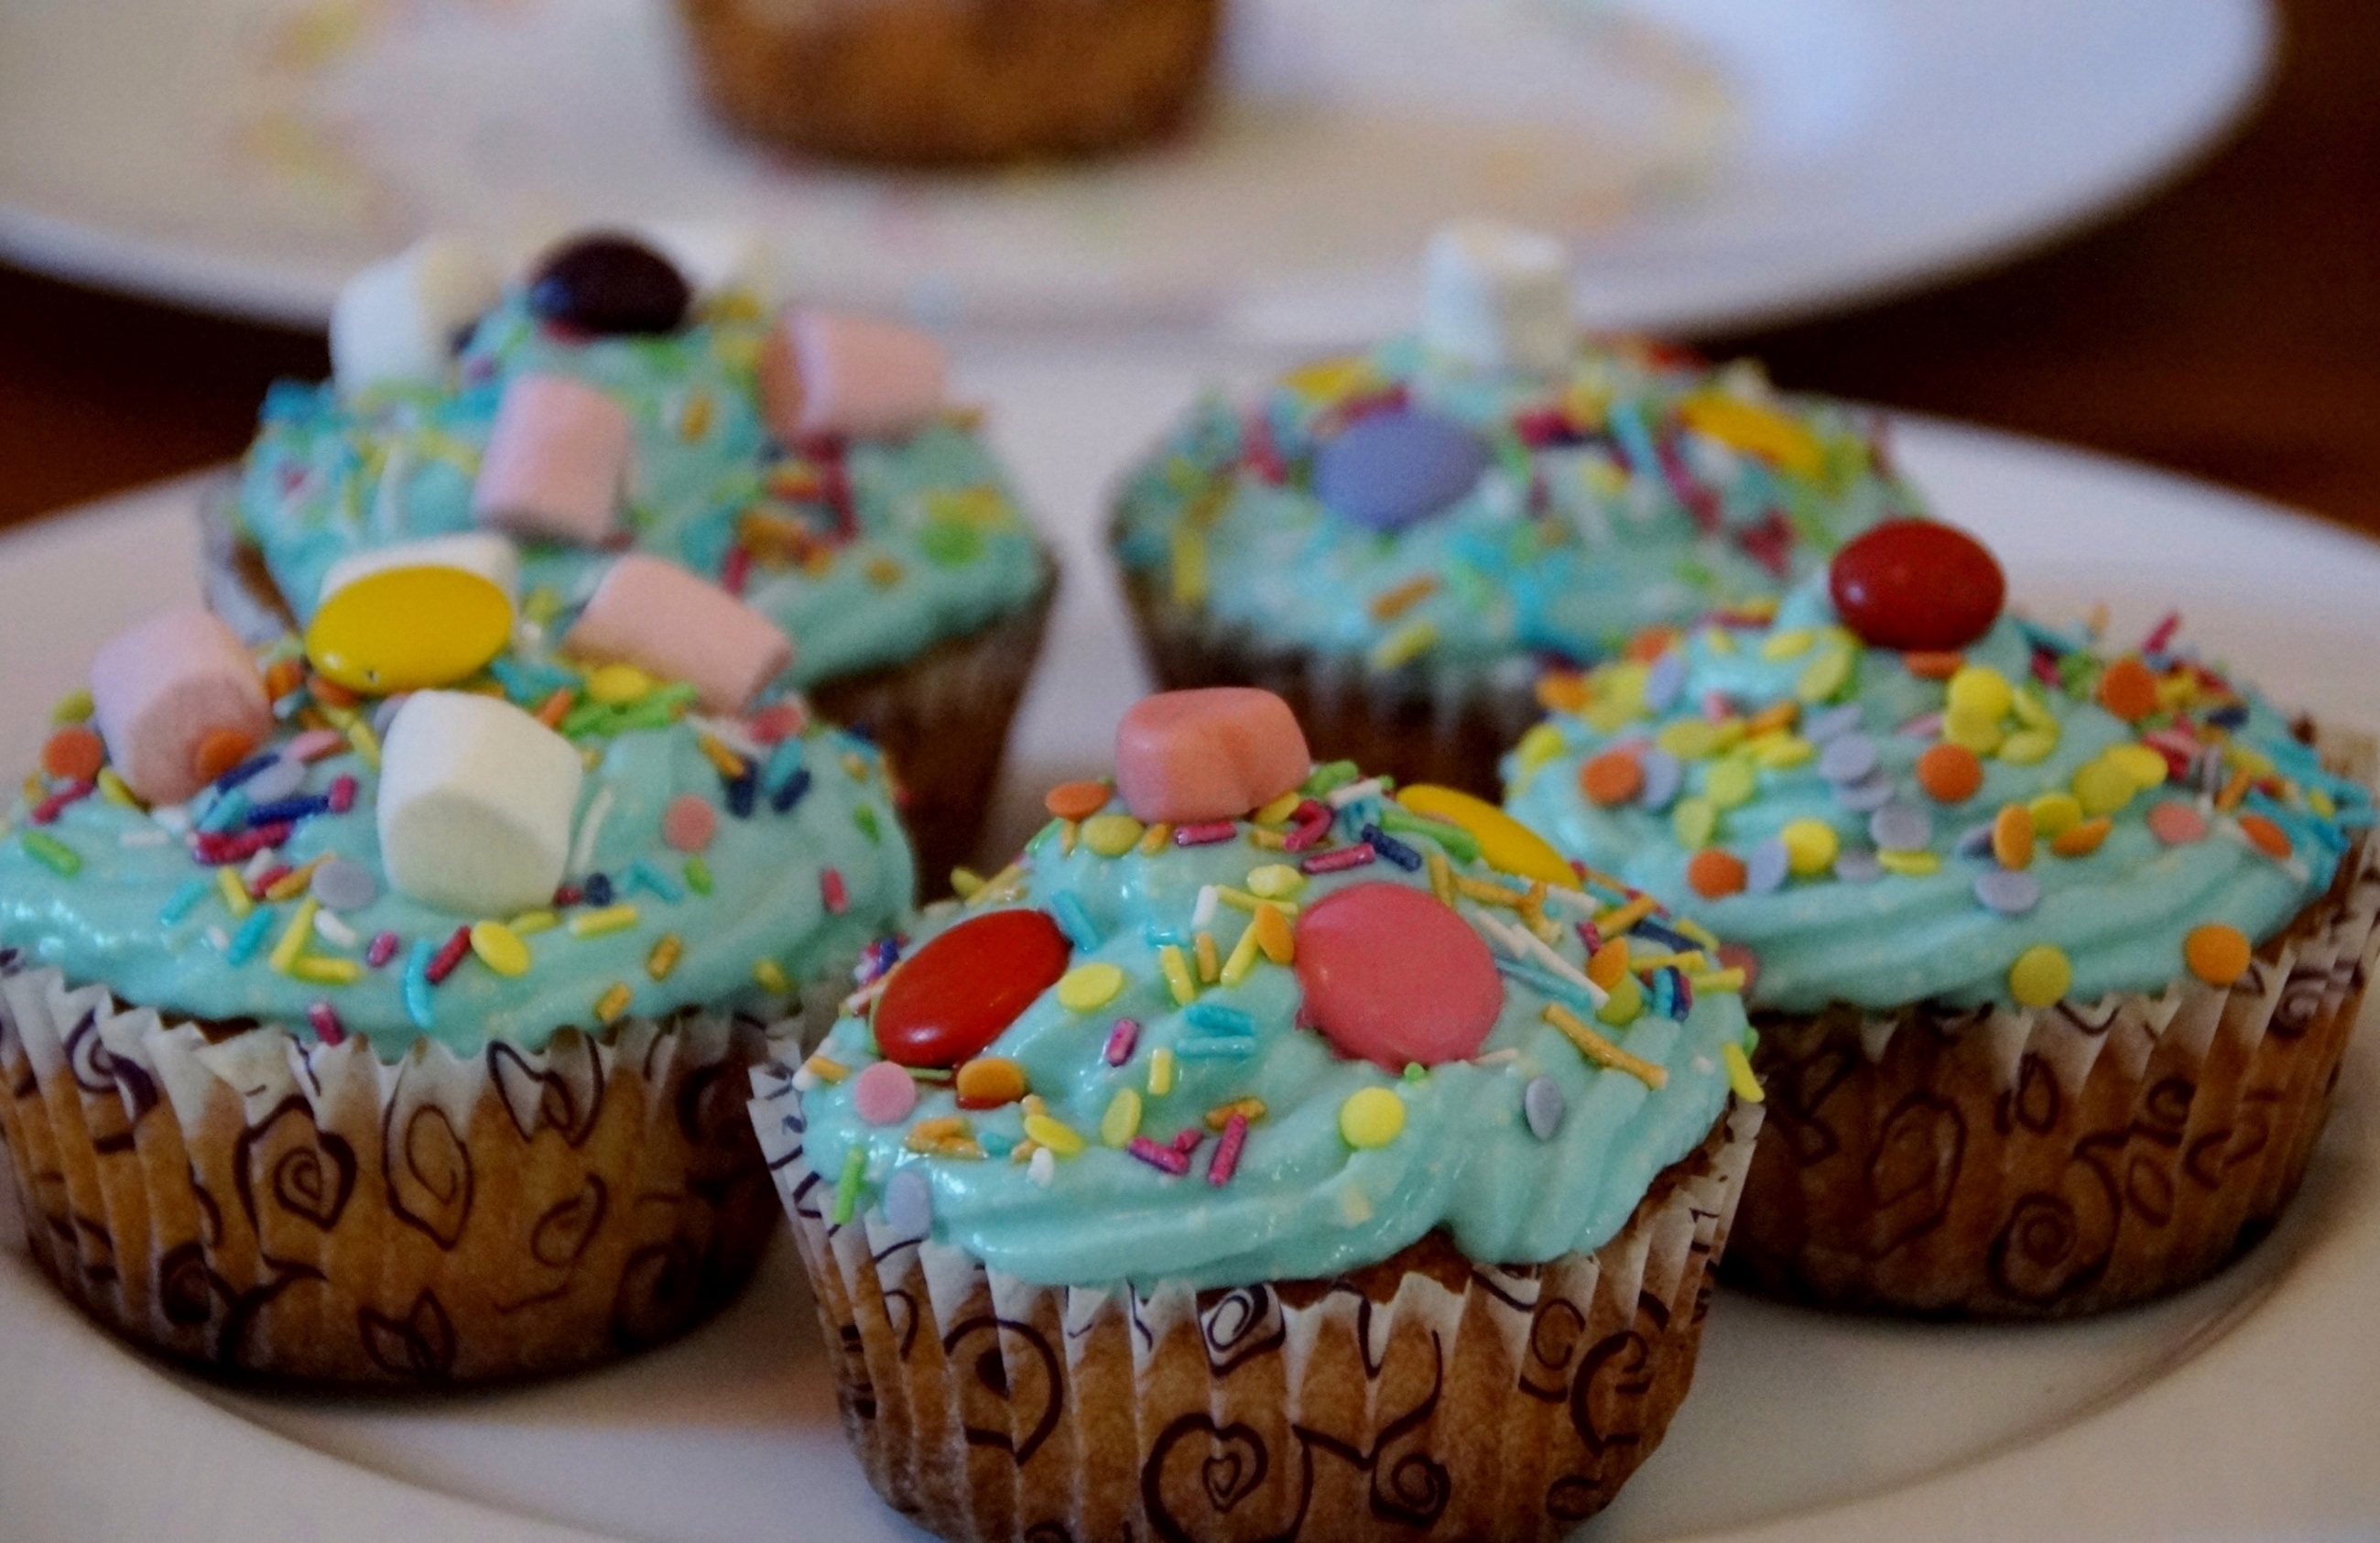
sweet, food, cupcake, baking, dessert, cream, cake, colors, icing, sweetness, sprinkles, baked goods, flavor, ornamentation, buttercream, cake decorating, plare